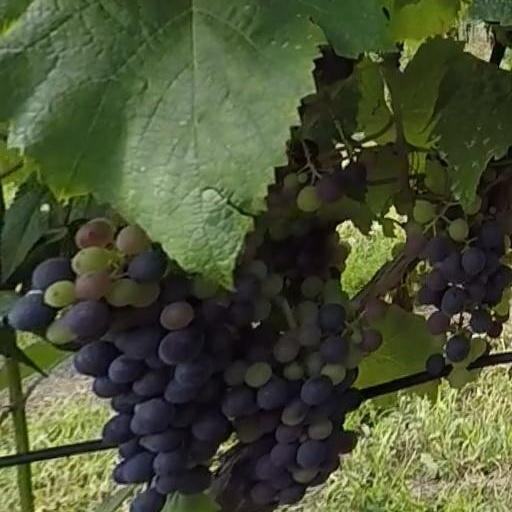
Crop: grape